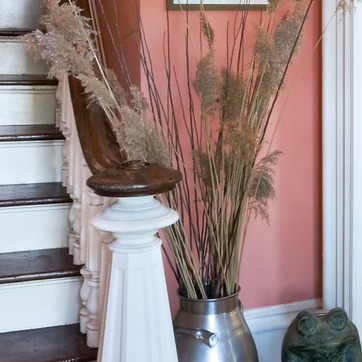
Material: foliage